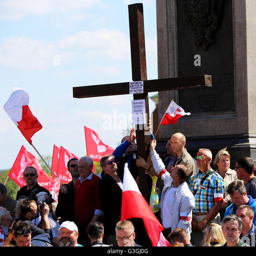
people gathered and marched in a protest .